The Amazing Spider-Man (handheld video game)

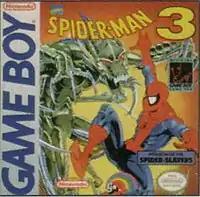

The Amazing Spider-Man 3: Invasion of the Spider-Slayers (release as Spider-Man 3: Invasion of the Spider-Slayers in North America) was developed by Bits Studios and published by Acclaim Entertainment and released in 1993. The game is based loosely on the comic book storyline of the same name, with Spider-Man being attacked by an assortment of high-tech robot Spider-Slayers.